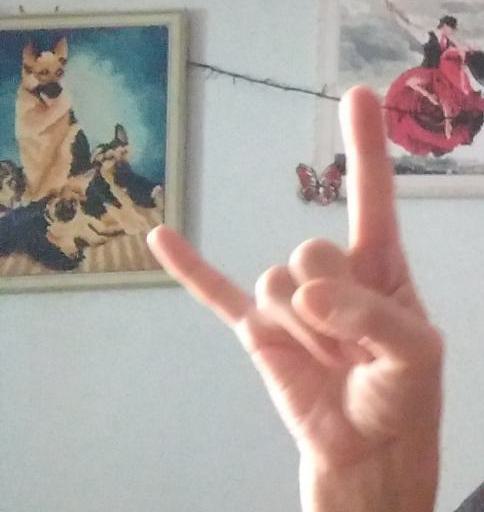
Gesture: rock